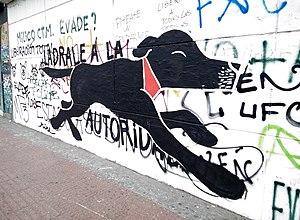
Negro Matapacos est un chien chilien connu pour sa participation aux manifestations à Santiago pendant les années 2010. Il est reconnaissable à son pelage noir et à son foulard rouge attaché au cou, même si les étudiants lui plaçaient aussi des foulards d'autres couleurs.